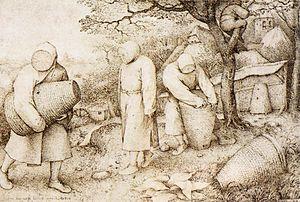
L’apiculture en France est un secteur de l'agriculture française qui concerne l'élevage et la protection des abeilles. Cette activité concourt à la pollinisation et à la production de miel. Cette dernière est en 2012 de 18 500 tonnes, issue en majorité d'apiculteurs professionnels.